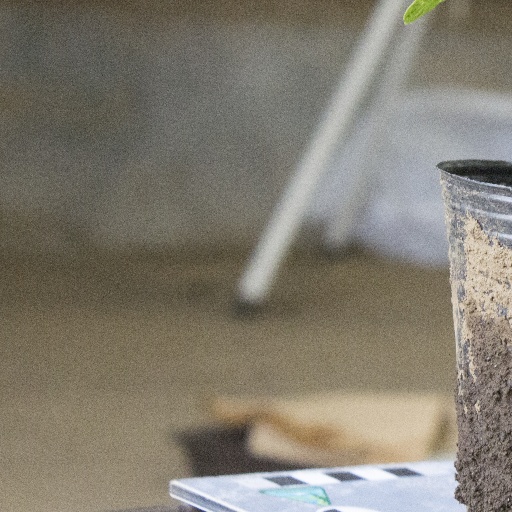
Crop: soybean